Witch Yoo Hee

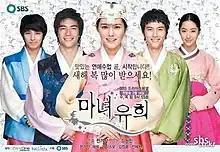

Witch Yoo Hee (also known as Witch Amusement), is a South Korean TV drama series broadcast by SBS in 2007.